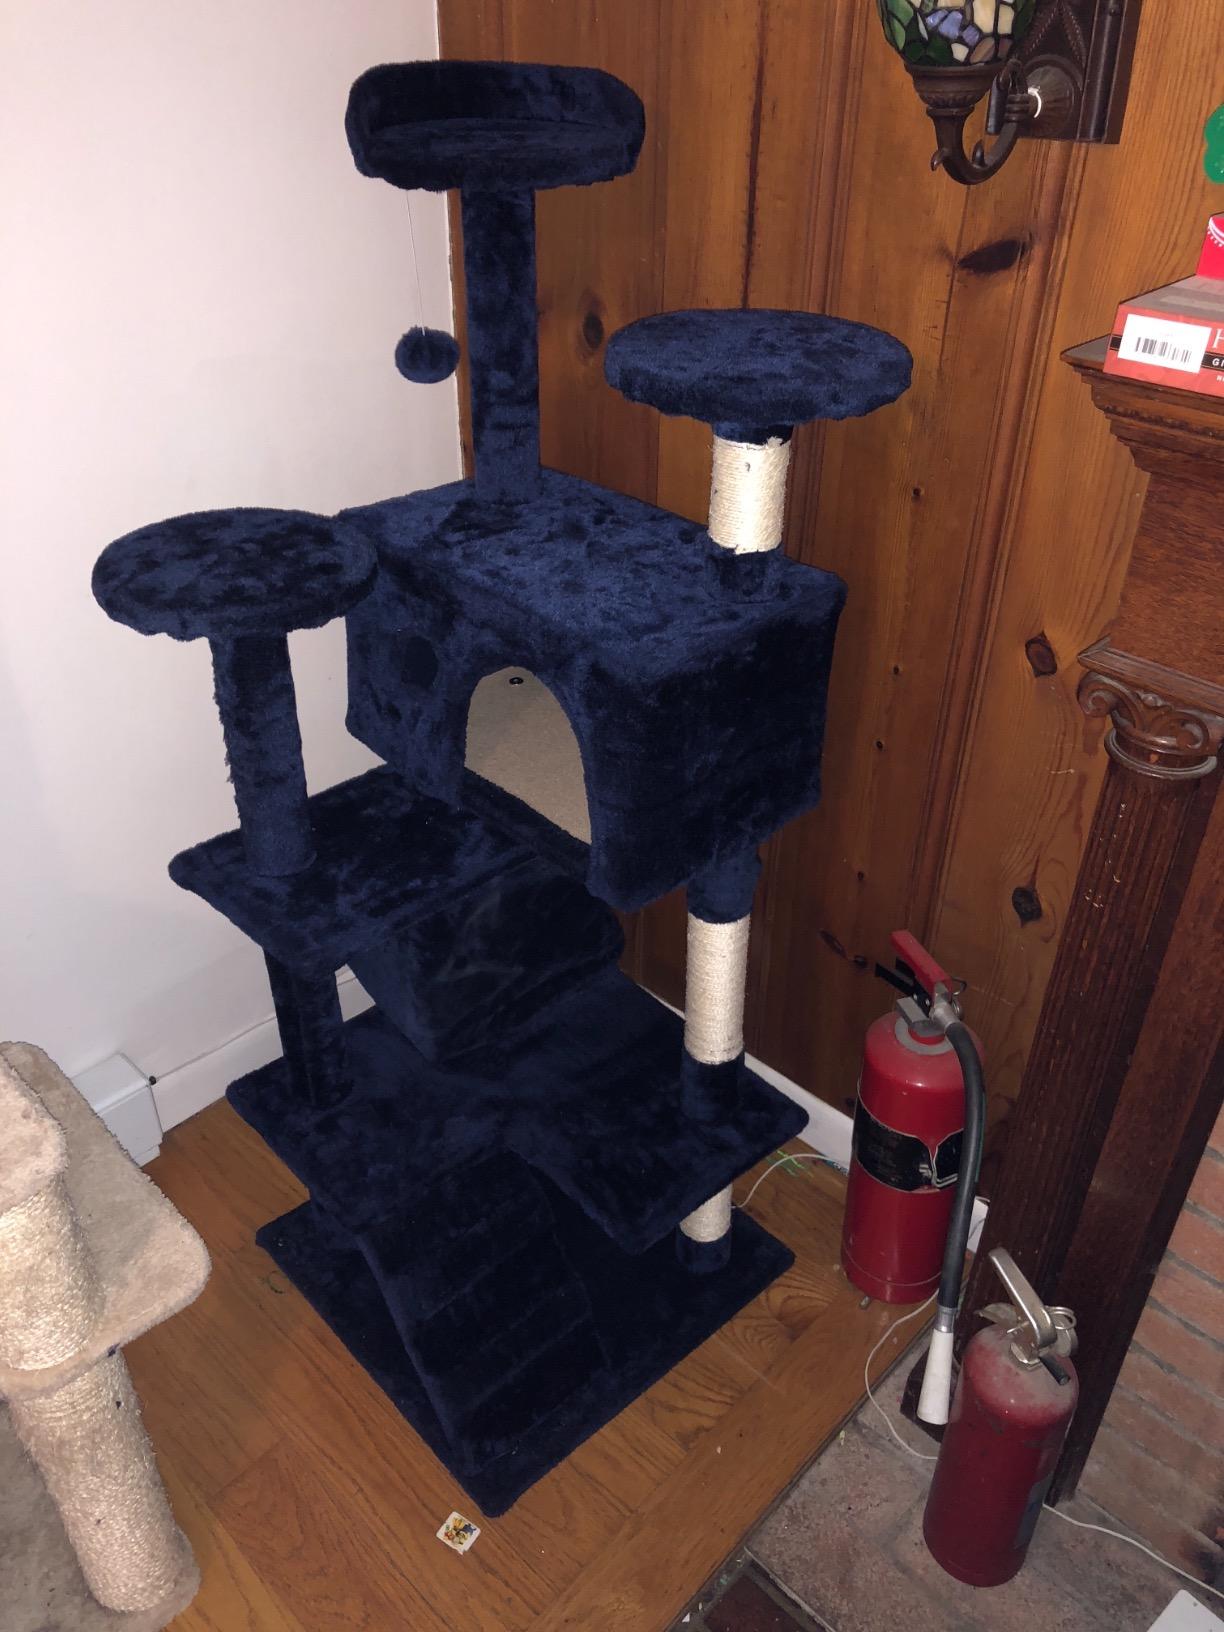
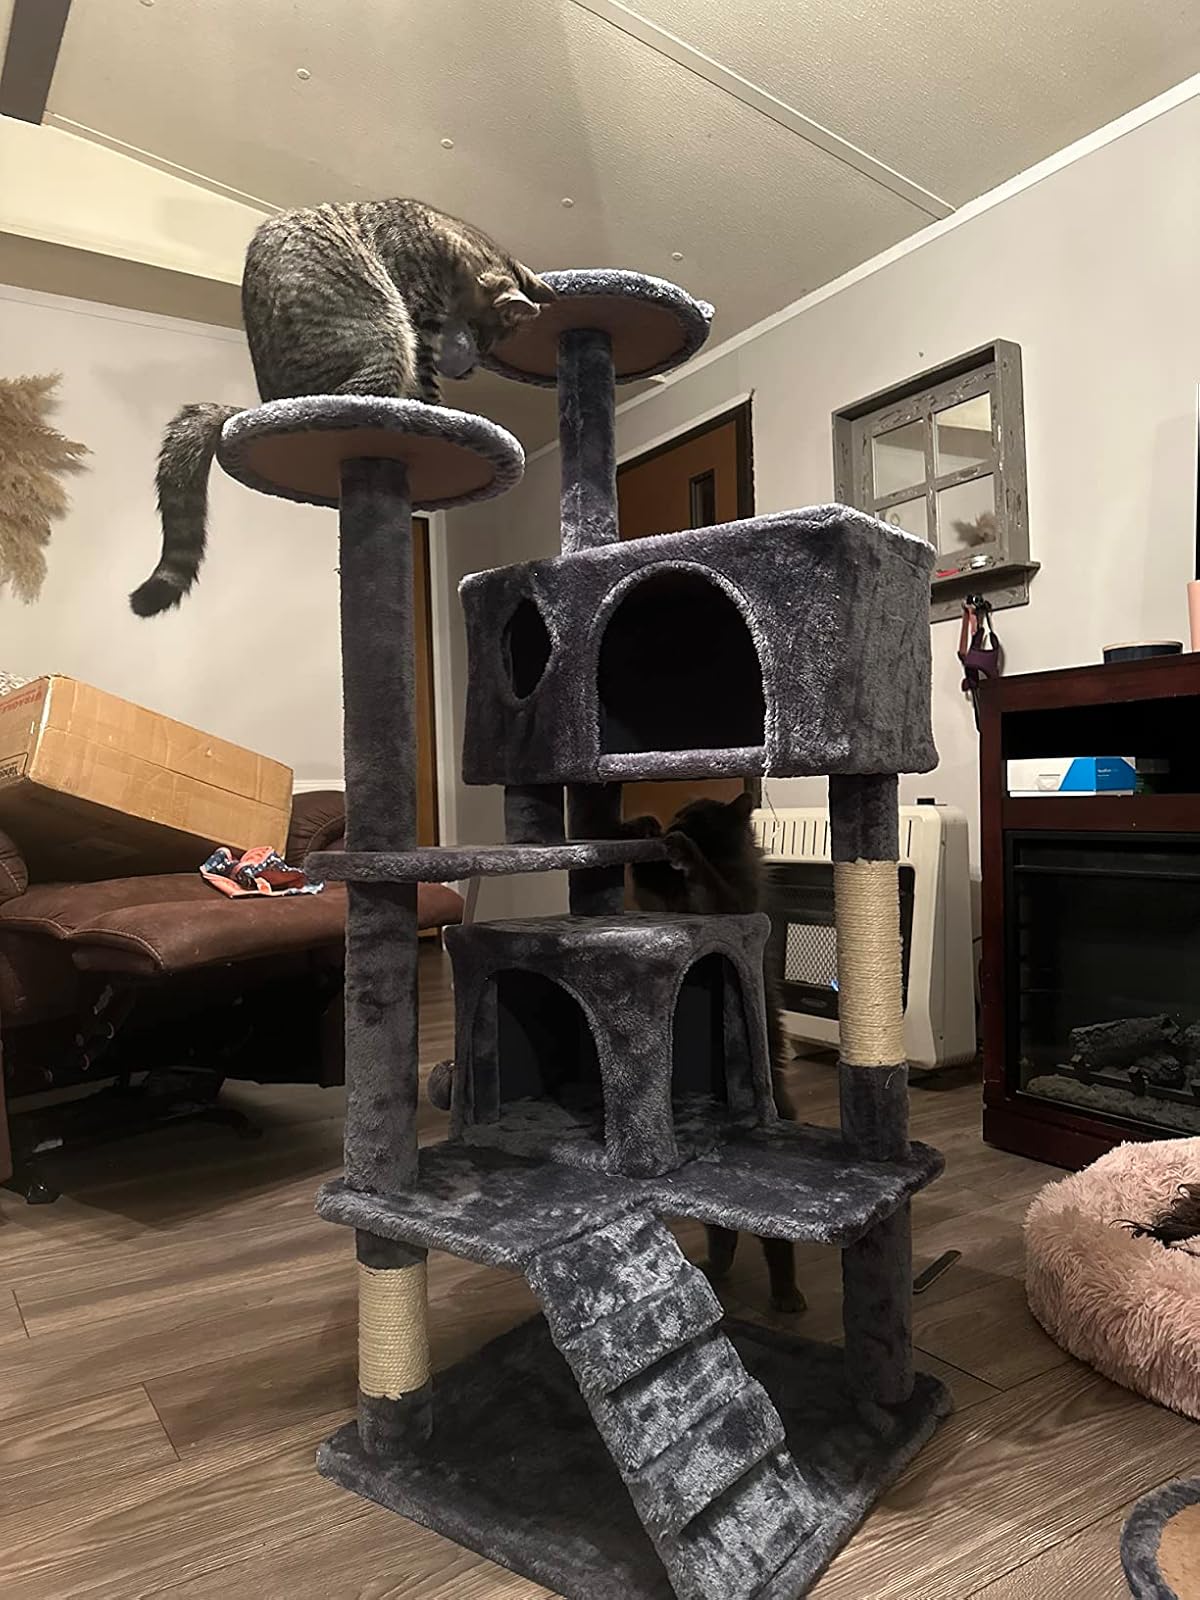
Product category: items_cat tree
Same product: no